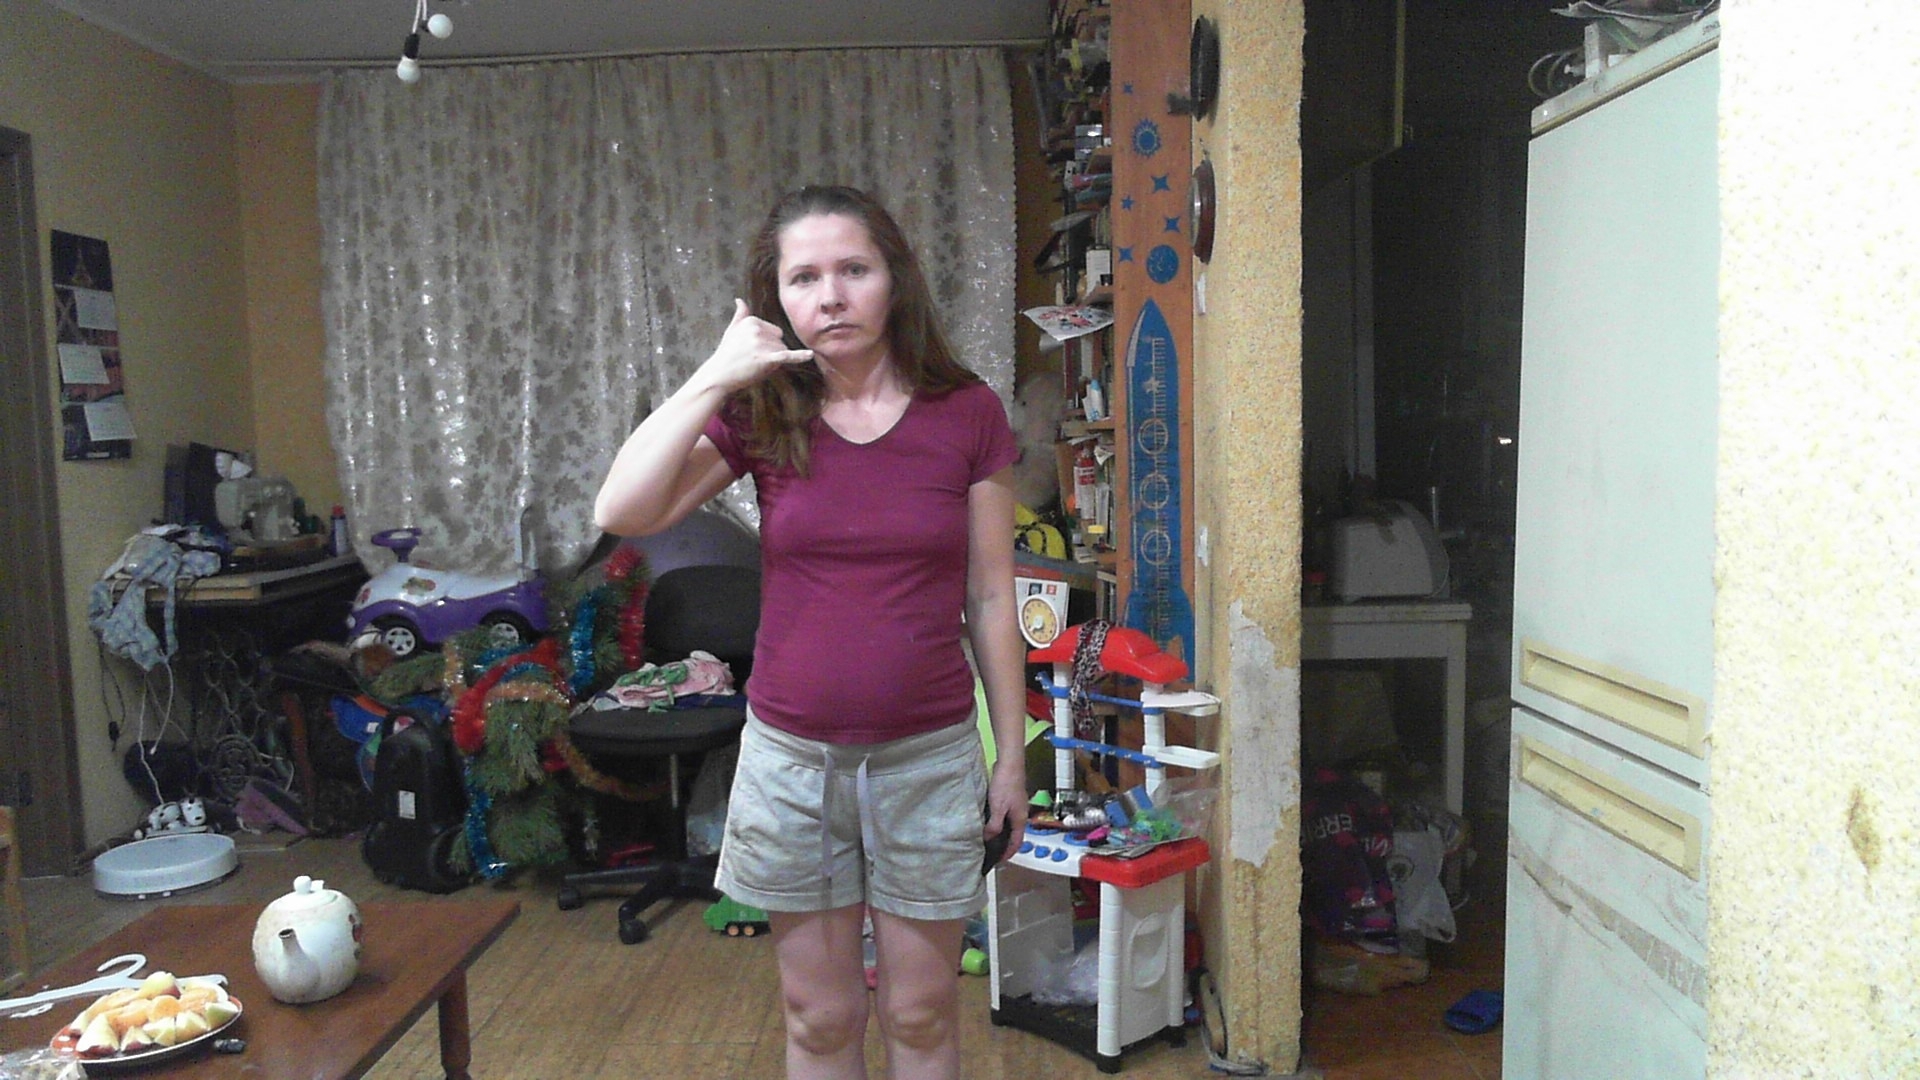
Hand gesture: call